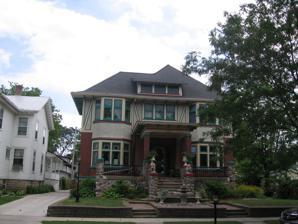
Building: George and Mary Agnes Dana House
Country: United States of America
Year built: 1906
Historic house in Wisconsin, United States For other places of a similar name, see Dana House . United States historic place George and Mary Agnes Dana House U.S. National Register of Historic Places George and Mary Agnes Dana House Location 136 Sheboygan St., Fond du Lac, Wisconsin Coordinates 43°46′46″N 88°26′28″W / 43.77944°N 88.44111°W / 43.77944; -88.44111 ( George and Mary Agnes Dana House ) Area less than one acre Built 1906 ( 1906 ) Architectural style Bungalow/Craftsman NRHP reference No. 02000148 Added to NRHP March 6, 2002 The George and Mary Agnes Dana House is located in Fond du Lac, Wisconsin . History George Dana was the owner of a furniture company. The house was added to the State Register of Historic Places in 2001 and to the National Register of Historic Places the following year. References